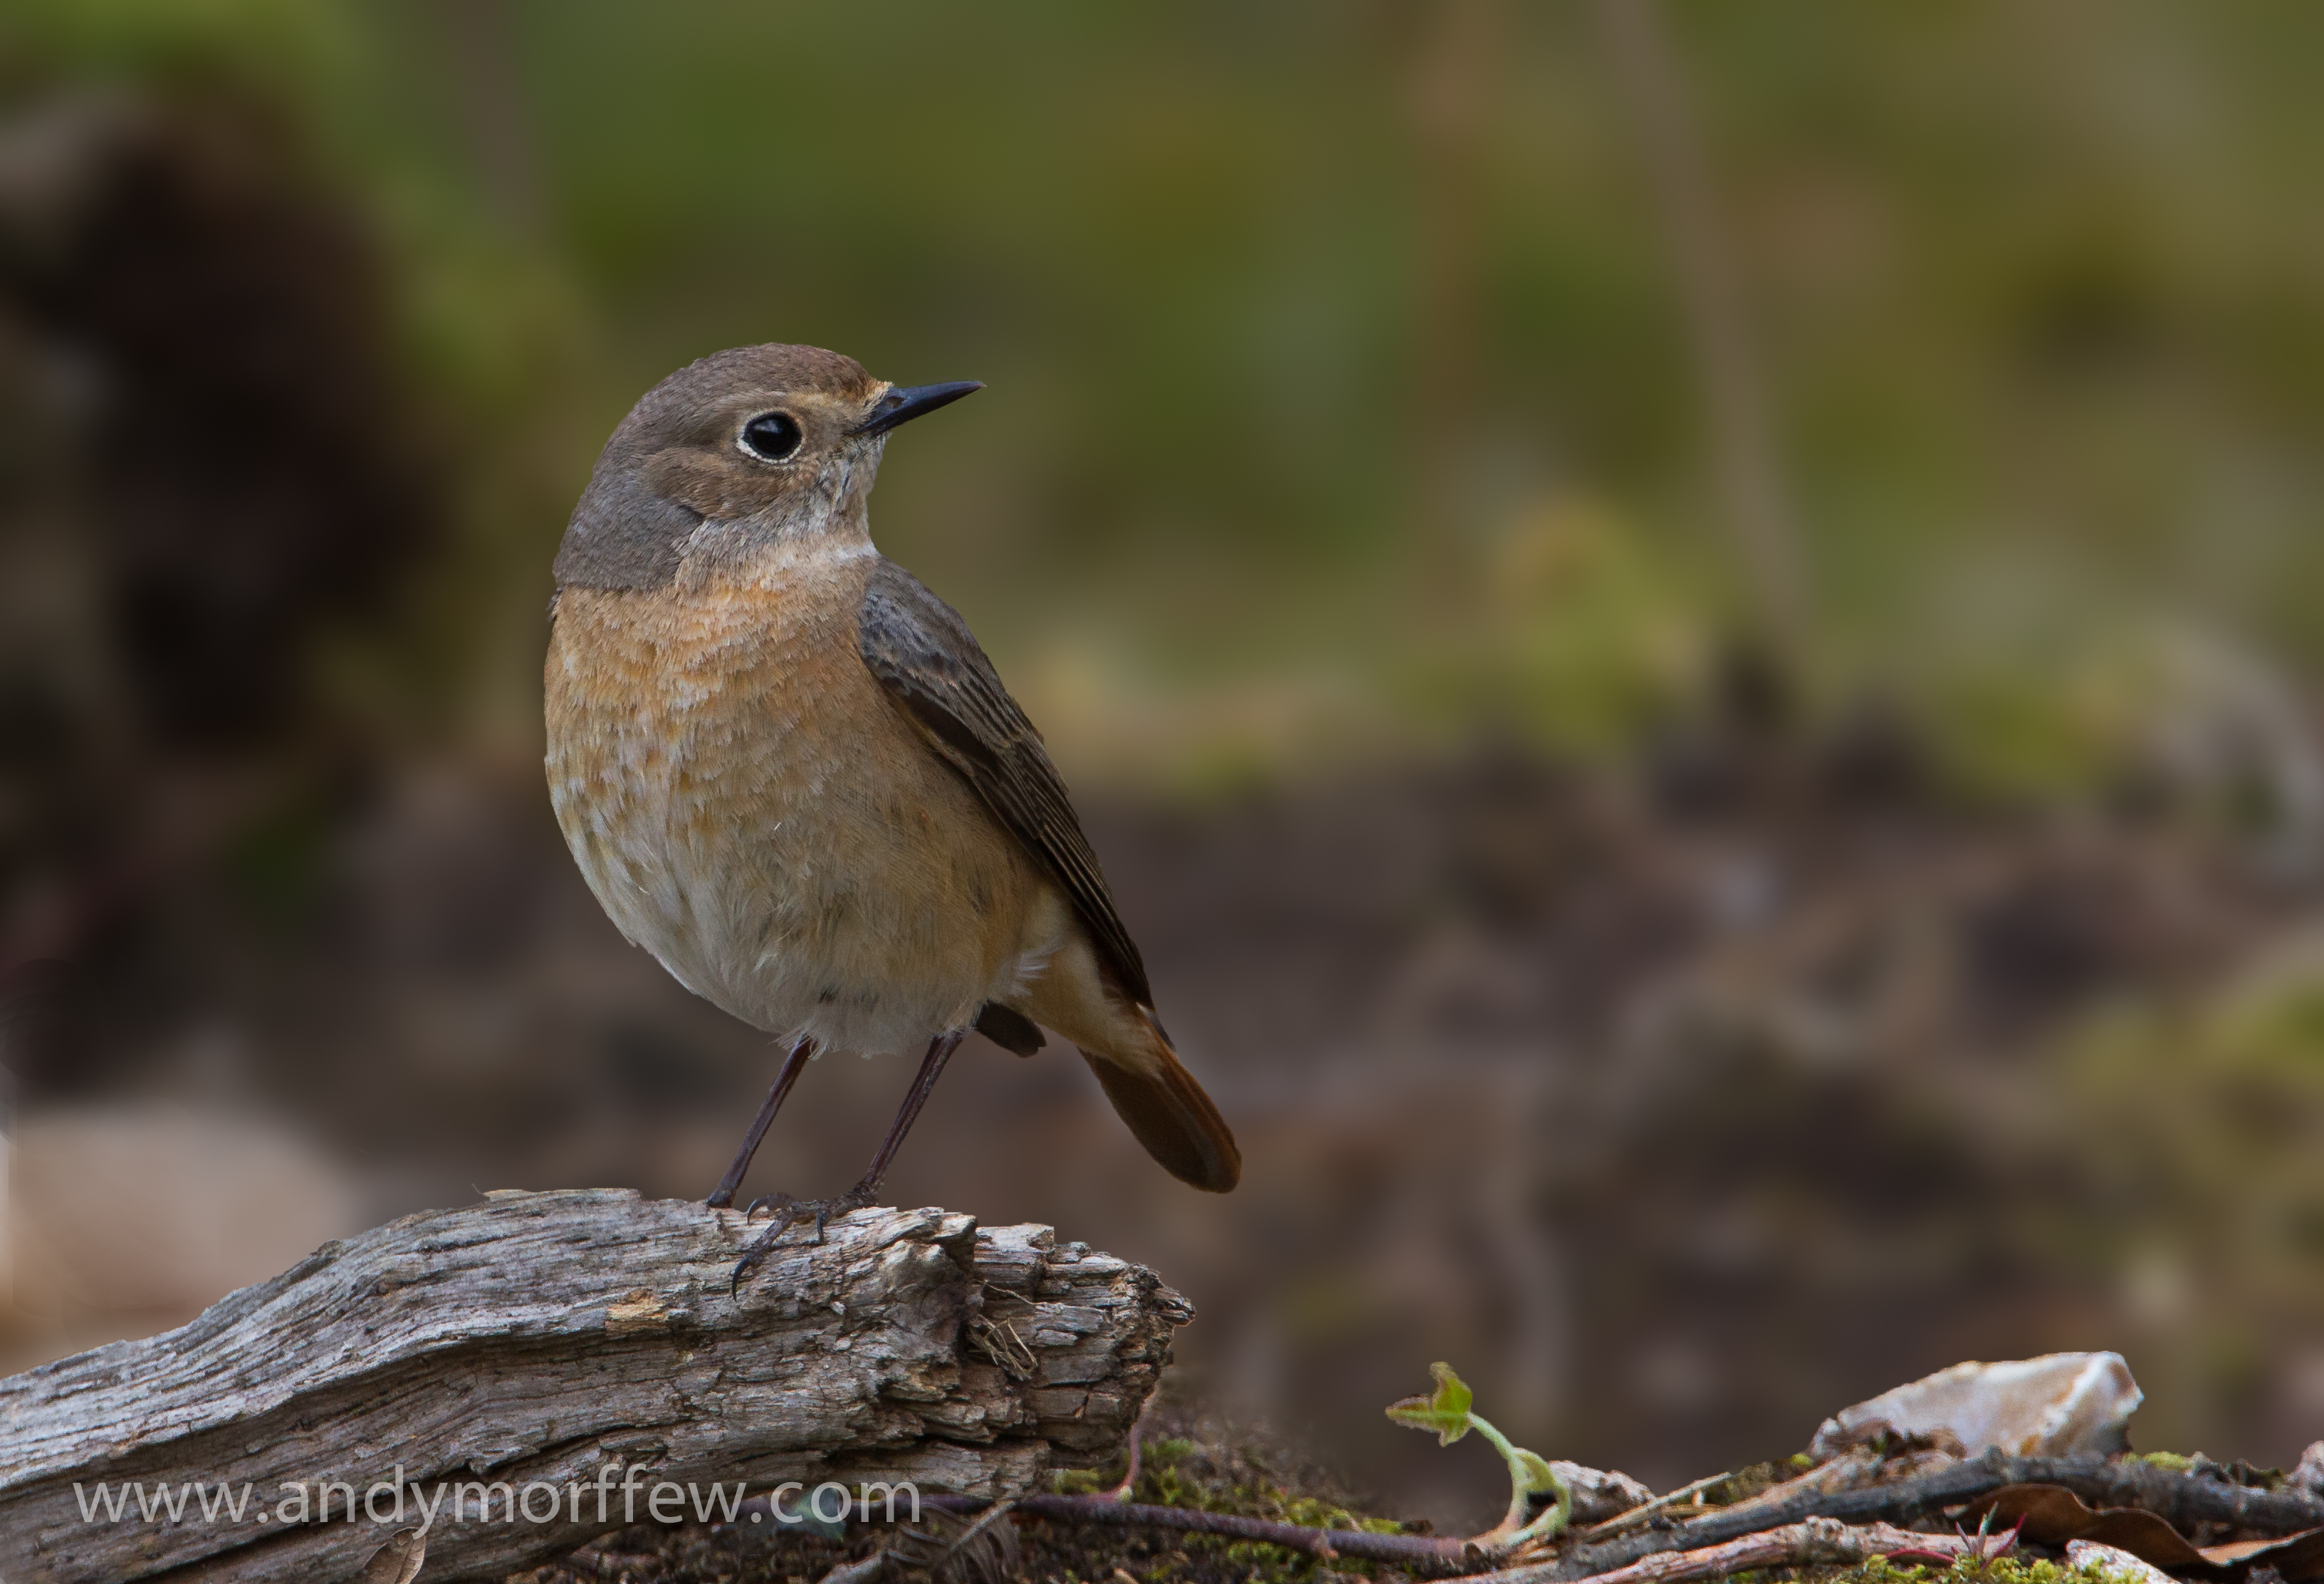
nature, bird, wildlife, beak, robin, fauna, close up, vertebrate, redstart, andymorffew, morffew, hampshire, newforest, wren, old world flycatcher, perching bird, emberizidae, cinclidae, nightingale, european robin